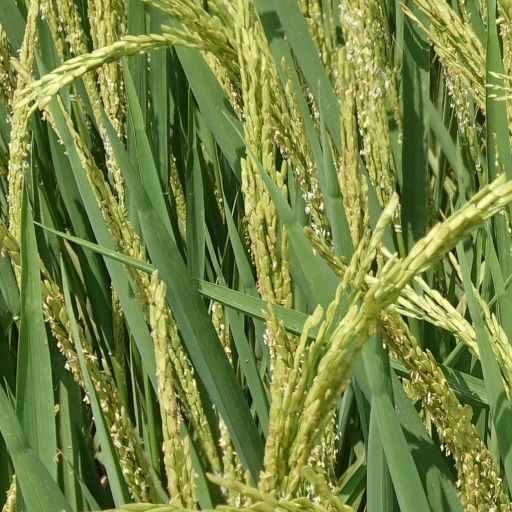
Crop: rice